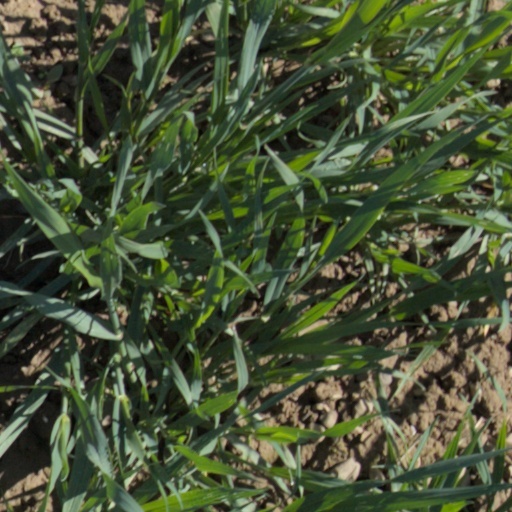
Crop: wheat